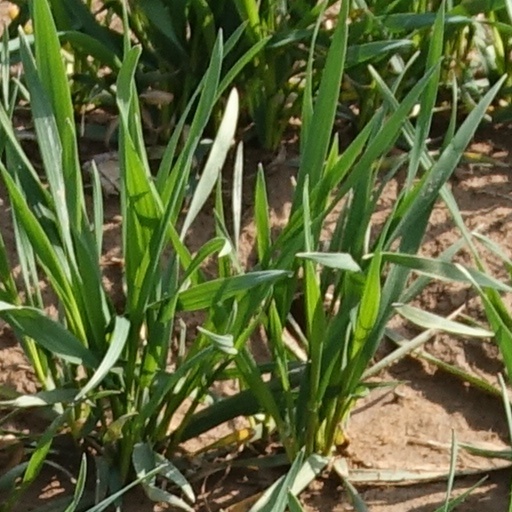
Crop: wheat